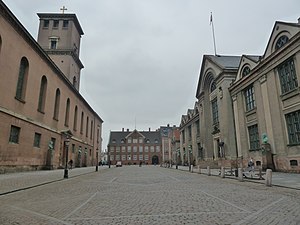
Frue Plads
Frue Plads med Vor Frue Kirke til venstre og universitetet til højre.
Frue Plads er en plads i Indre By i København, der ligger mellem domkirken Vor Frue Kirke og Københavns Universitets gamle bygning. På pladsen langs med universitetsbygningen er der rejst seks buster af kendte personer, der har været tilknyttet universitetet.